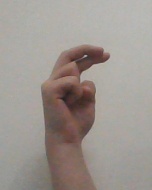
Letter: zay